CASS4

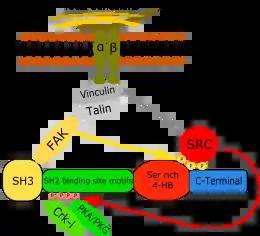
Figure 1. Interaction network and domain structure scheme of Cass4. SH3 domain (SH3) preceded by a short region with no defined functional elements; SH2-binding site motifs, which when tyrosine-phosphorylated allow interaction with SH2-domain containing proteins; serine-rich region encompassing 4-helices and a second highly conserved four-helix bundle that has been recognized as functionally and structurally similar to a focal adhesion targeting [FAT] domain..

All CAS protein family members have common structural characteristics. CAS proteins have an amino terminal SH3 domain enabling interaction with poly-proline motif-containing proteins such as FAK. Carboxy-terminal to this, they possess an unstructured domain containing multiple SH2 binding site motifs, which when tyrosine-phosphorylated allow interaction with SH2 domain containing proteins. Further to the carboxy-terminus, they have a four-helix bundle rich in serine residues, and a second highly conserved four-helix bundle that has been recognized as functionally and structurally similar to a focal adhesion targeting [FAT] domain. For the better studied members of the CAS family (BCAR1 and NEDD9), all of these domains have been defined as crucial for recognition and binding by other proteins, reflecting the primary role of CAS family proteins as cell signaling cascades mediators.